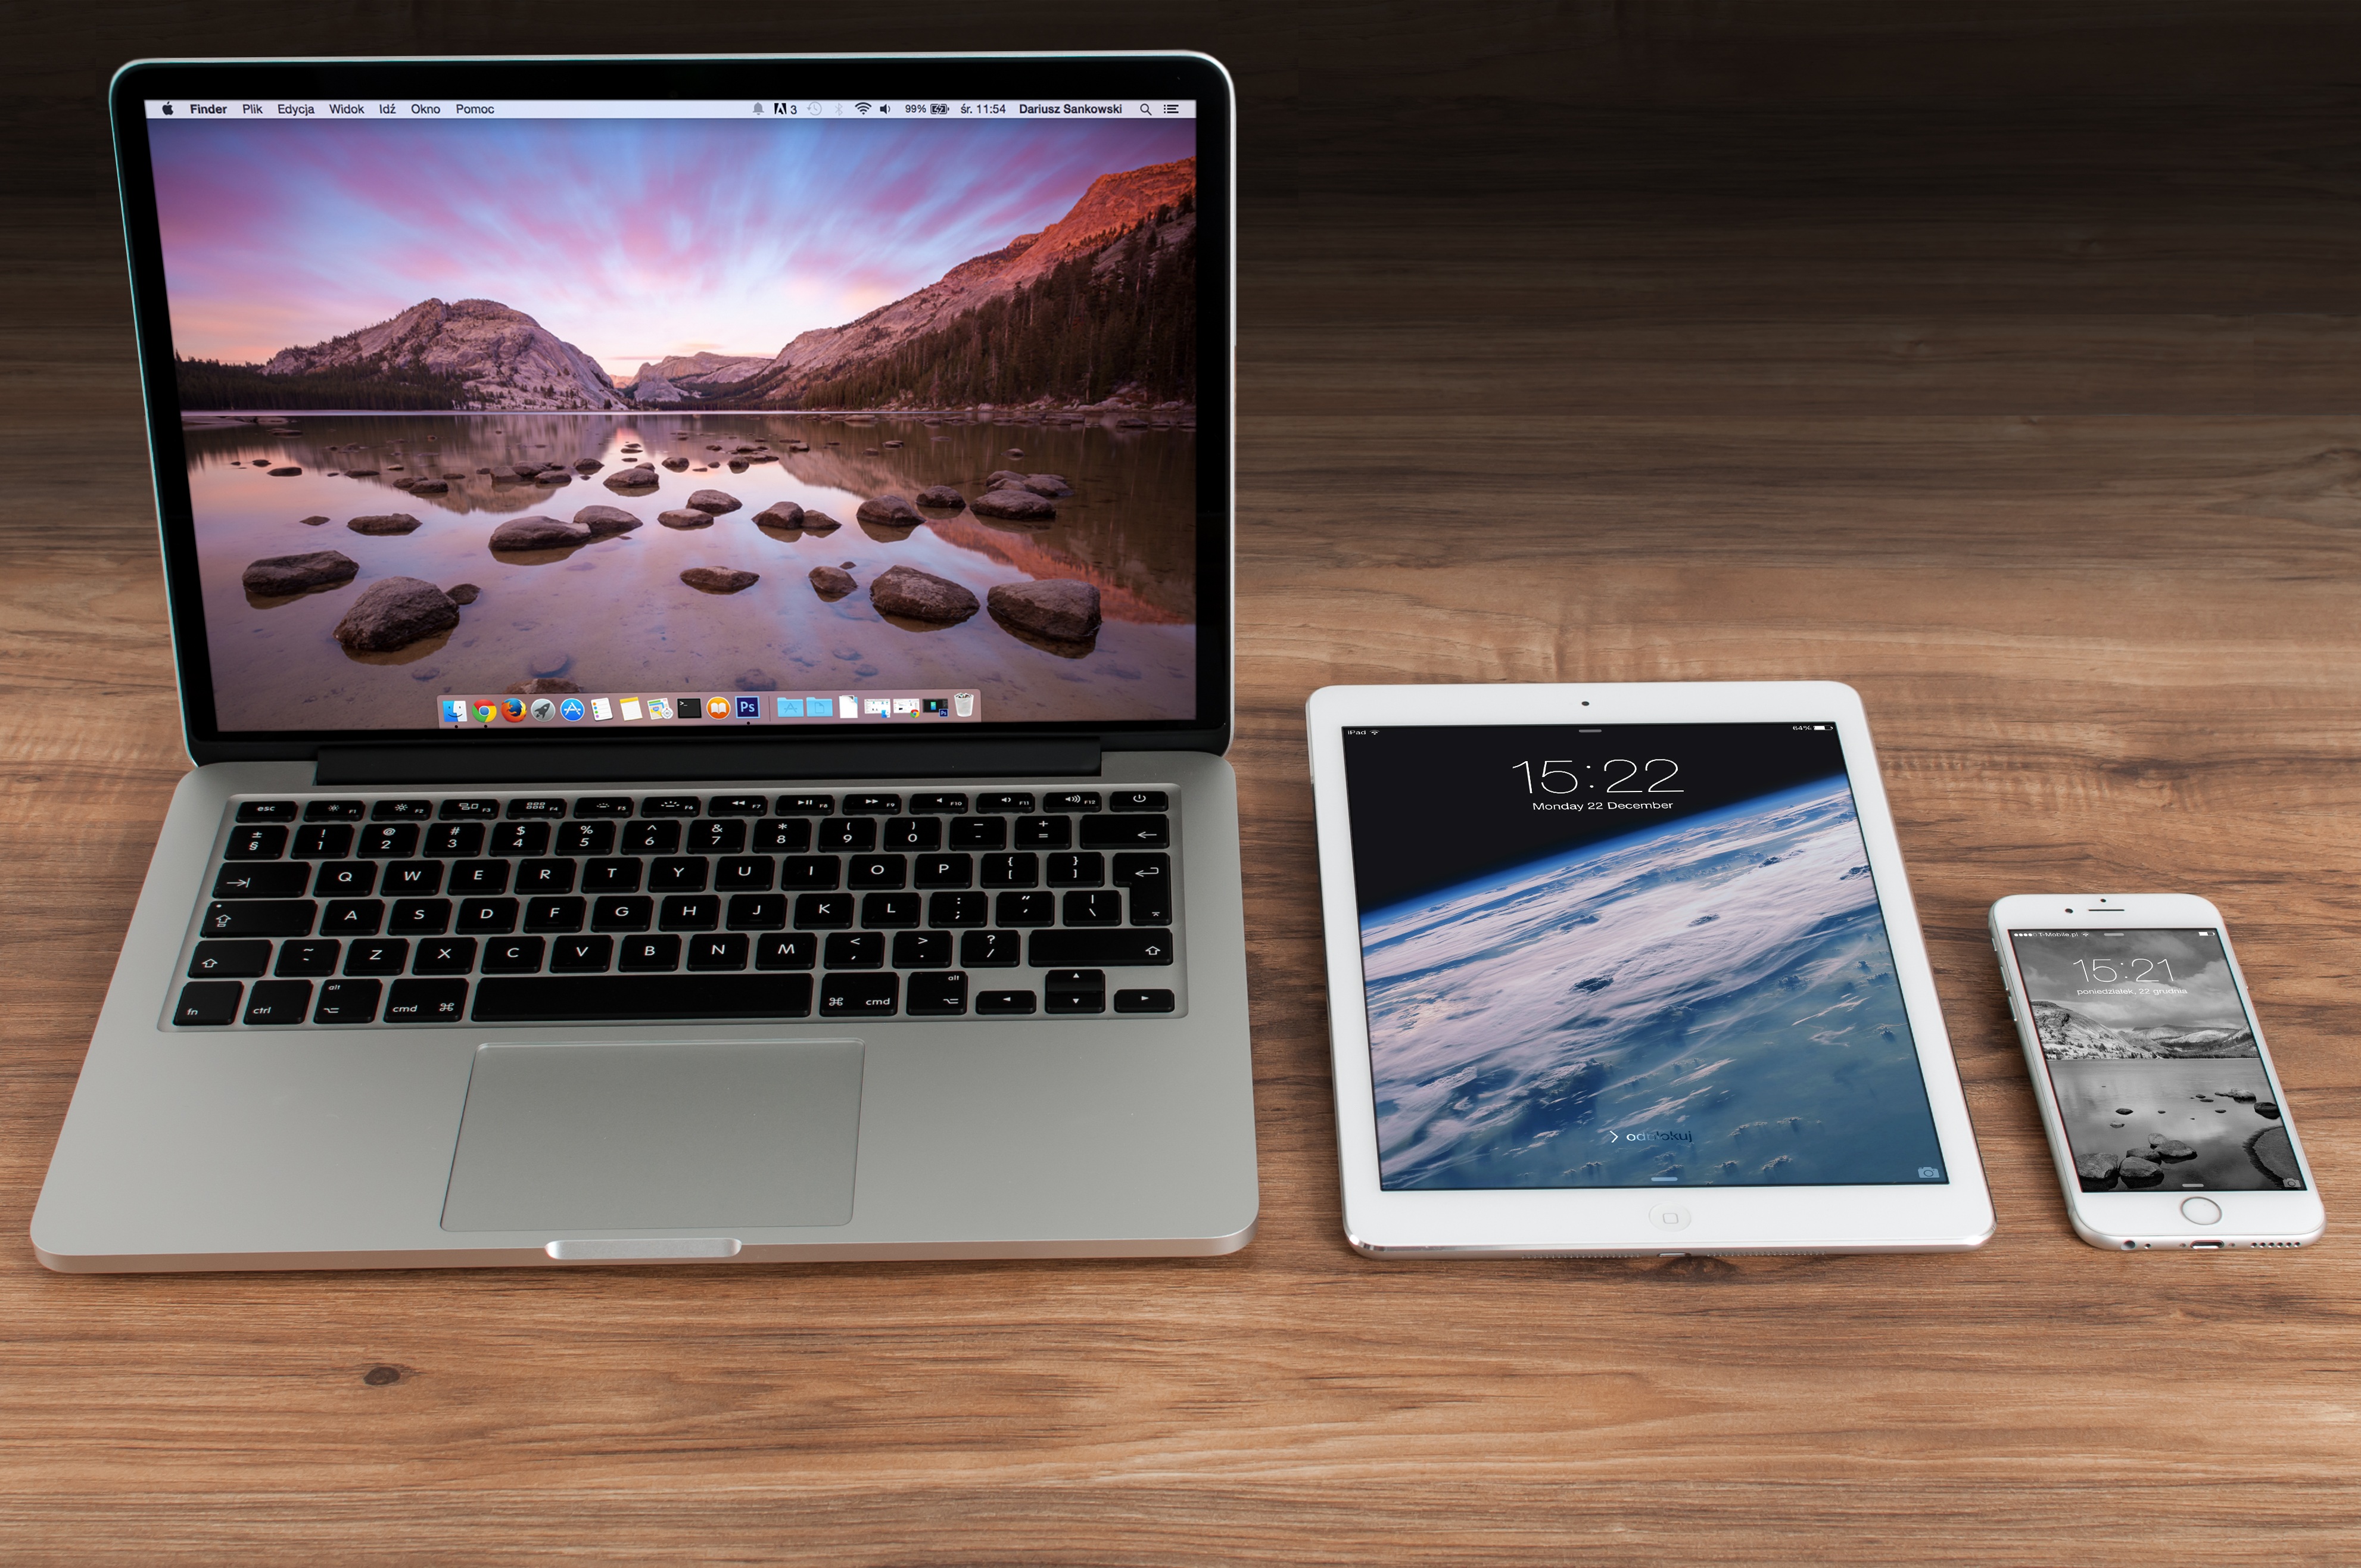
laptop, iphone, desk, computer, smartphone, work, screen, apple, ipad, technology, tablet, gadget, business, brand, iphone 6, macbook pro, design, digital, multimedia, screenshot, mockup, personal computer, computer hardware, product family